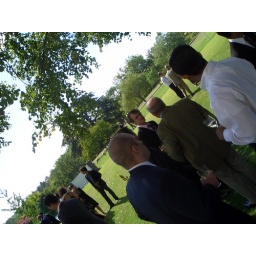
boys under the tree